Jody Davis (baseball)

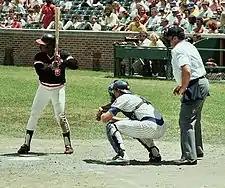
Jody Davis catching during a Giants-Cubs game in 1981, his rookie year.

Davis made his major league debut on 21 April 1981 at the age of 24, and became the Cubs starting catcher as a rookie. In the earlier years of his career, Davis showed promise on offense and became a fan favorite among Cubs fans. In his second full season, 1983, he set what would turn out to be career highs with 151 games played, a batting average of .271 and 24 home runs. Davis also had 84 RBI in the same season. In 1984, he set a career high with 94 RBI and earned his first All-Star selection, as the Cubs won the National League Eastern Division title, their first title of any kind since . In the only post-season appearance of his career, Davis hit .389 with 2 doubles, 2 home runs, 6 RBI and an .833 slugging percentage in the 1984 National League Championship Series as the Cubs were defeated by the San Diego Padres in a five-game series.